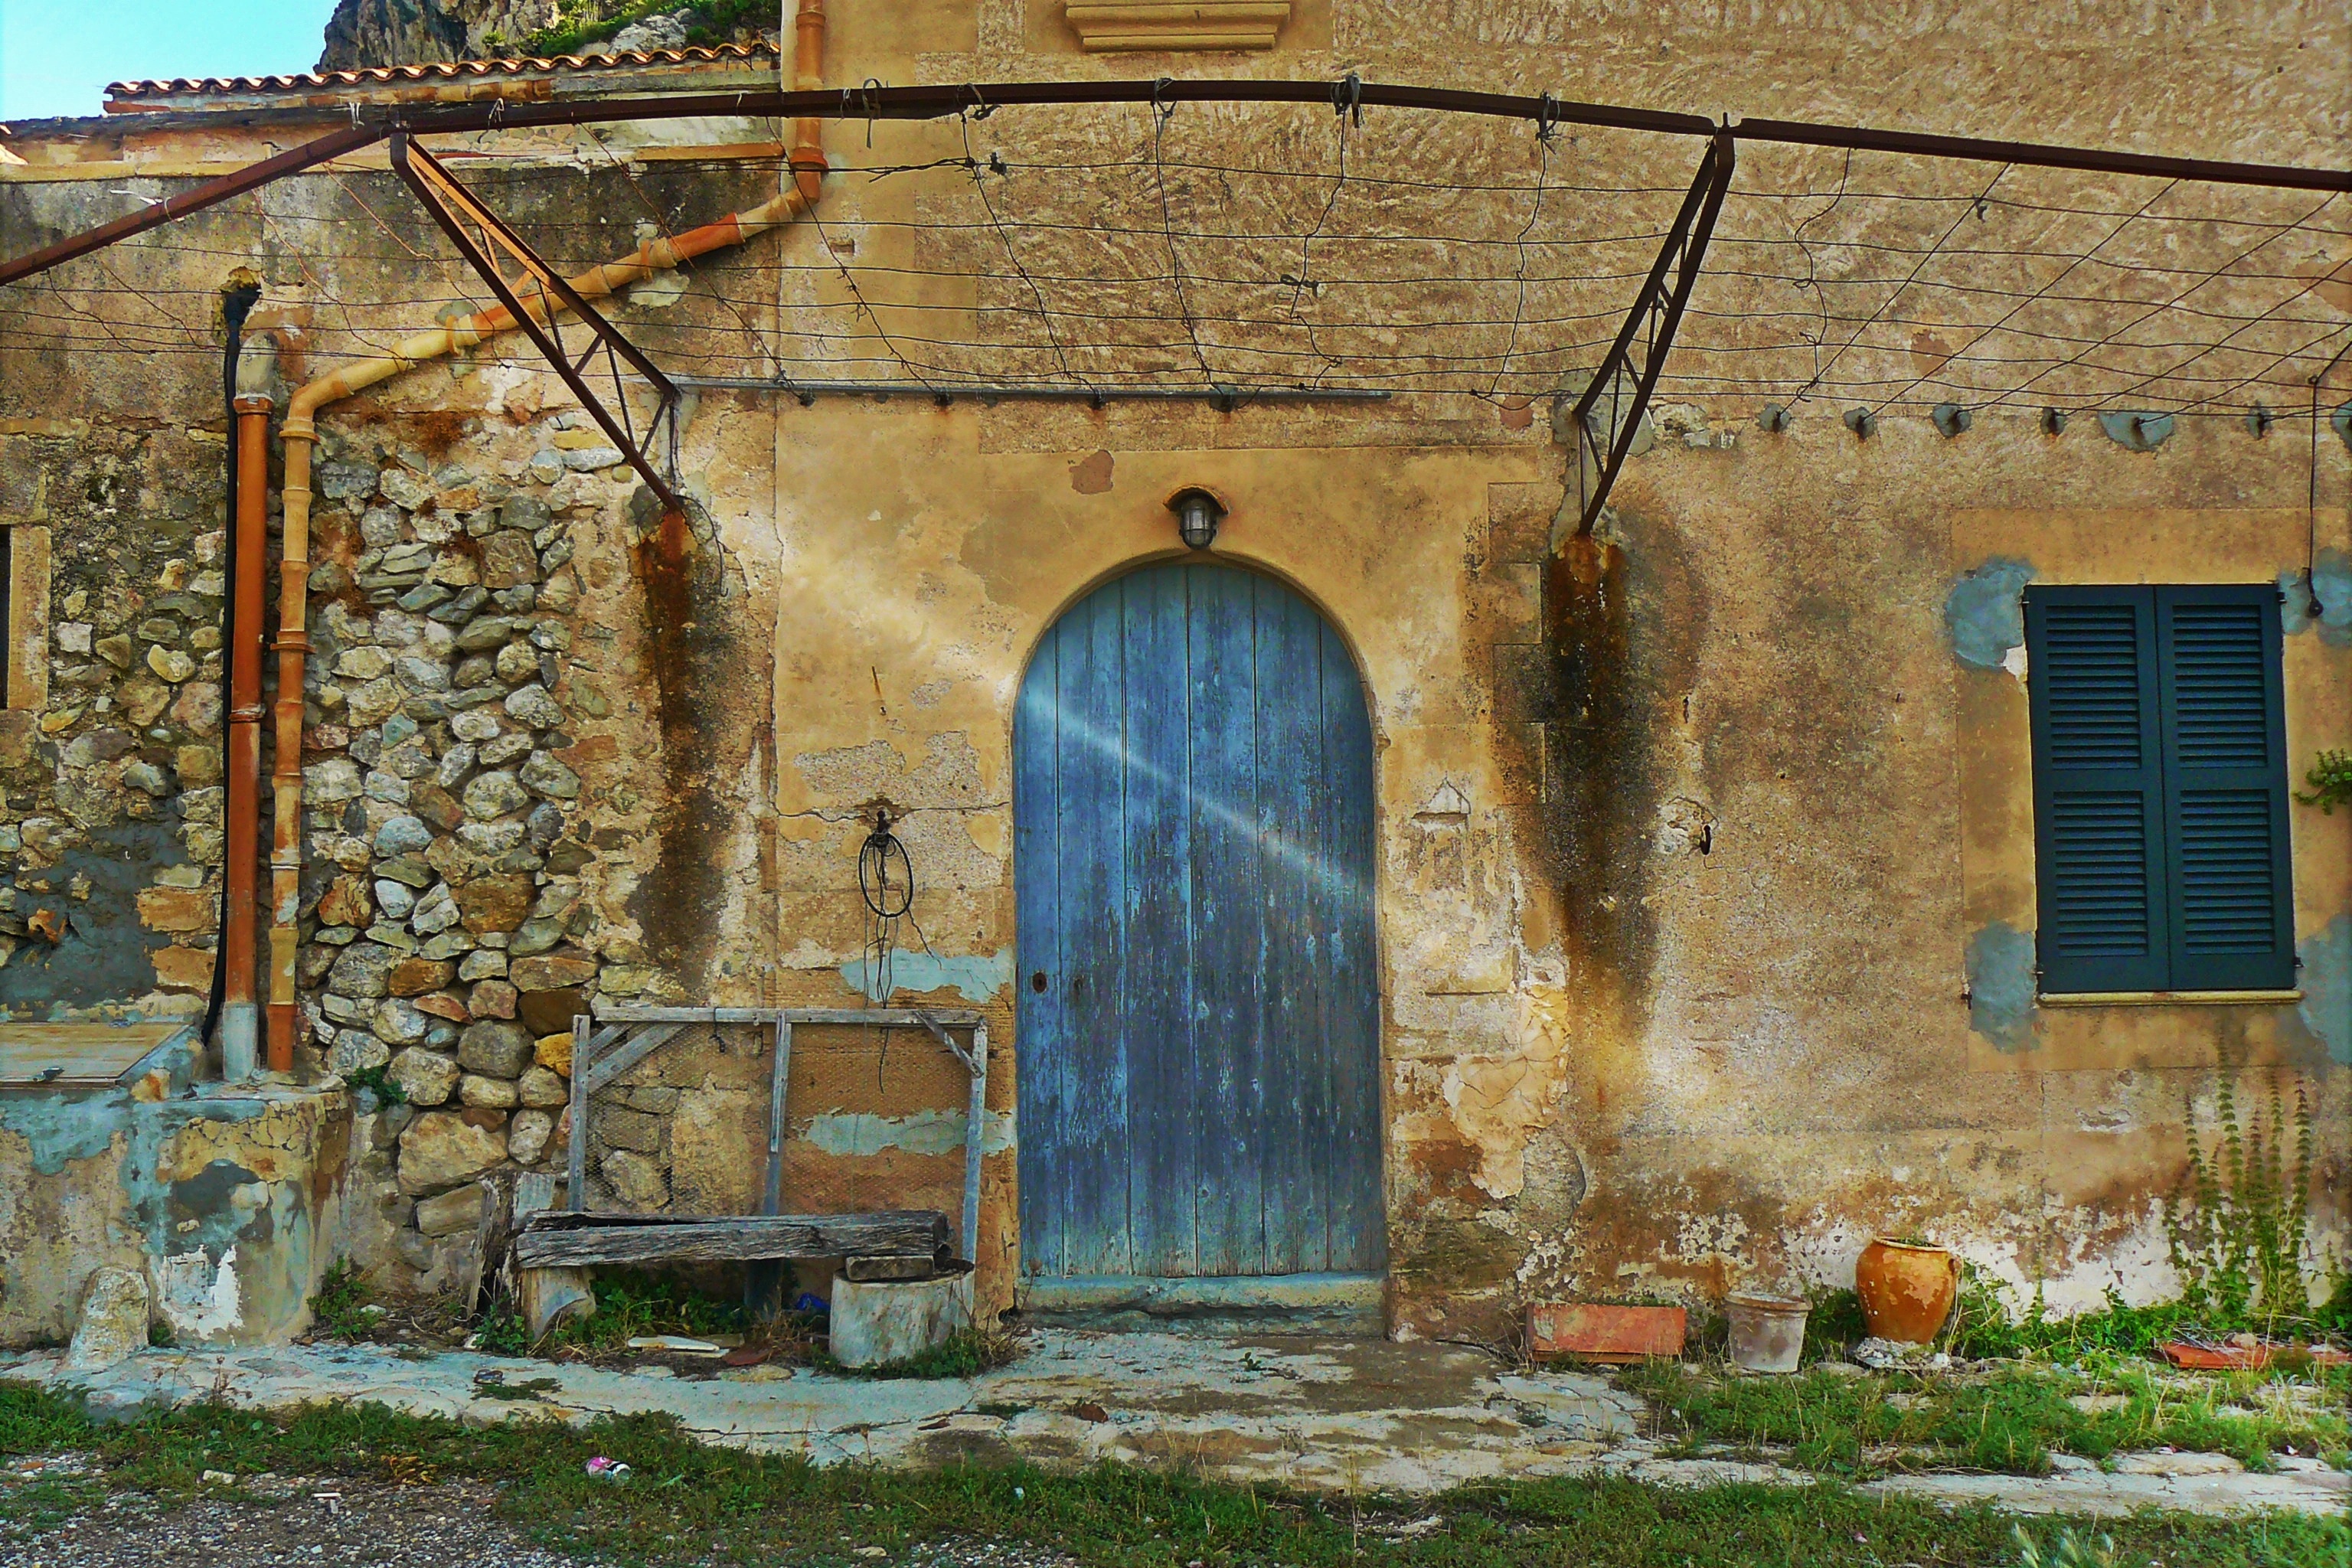
landscape, nature, architecture, hiking, antique, house, window, building, atmosphere, home, wall, travel, arch, rural, mediterranean, holiday, romantic, church, chapel, ruin, garden, door, place of worship, south, spain, ruins, mallorca, idyll, masonry, finca, atmospheric, hof, lapsed, plot, ancient history, ramshackle stone